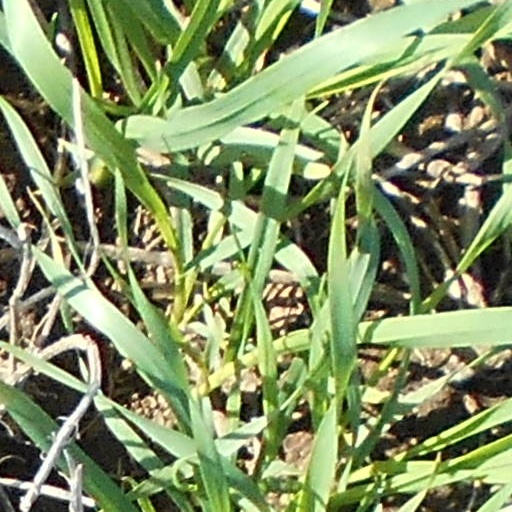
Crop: wheat